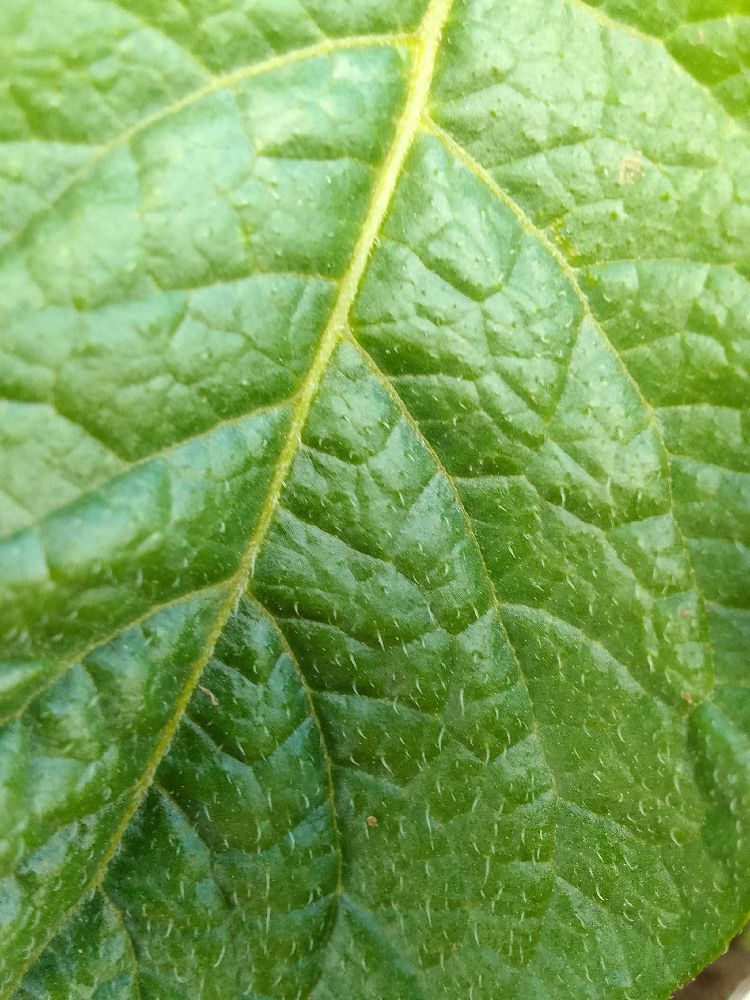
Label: Healthy